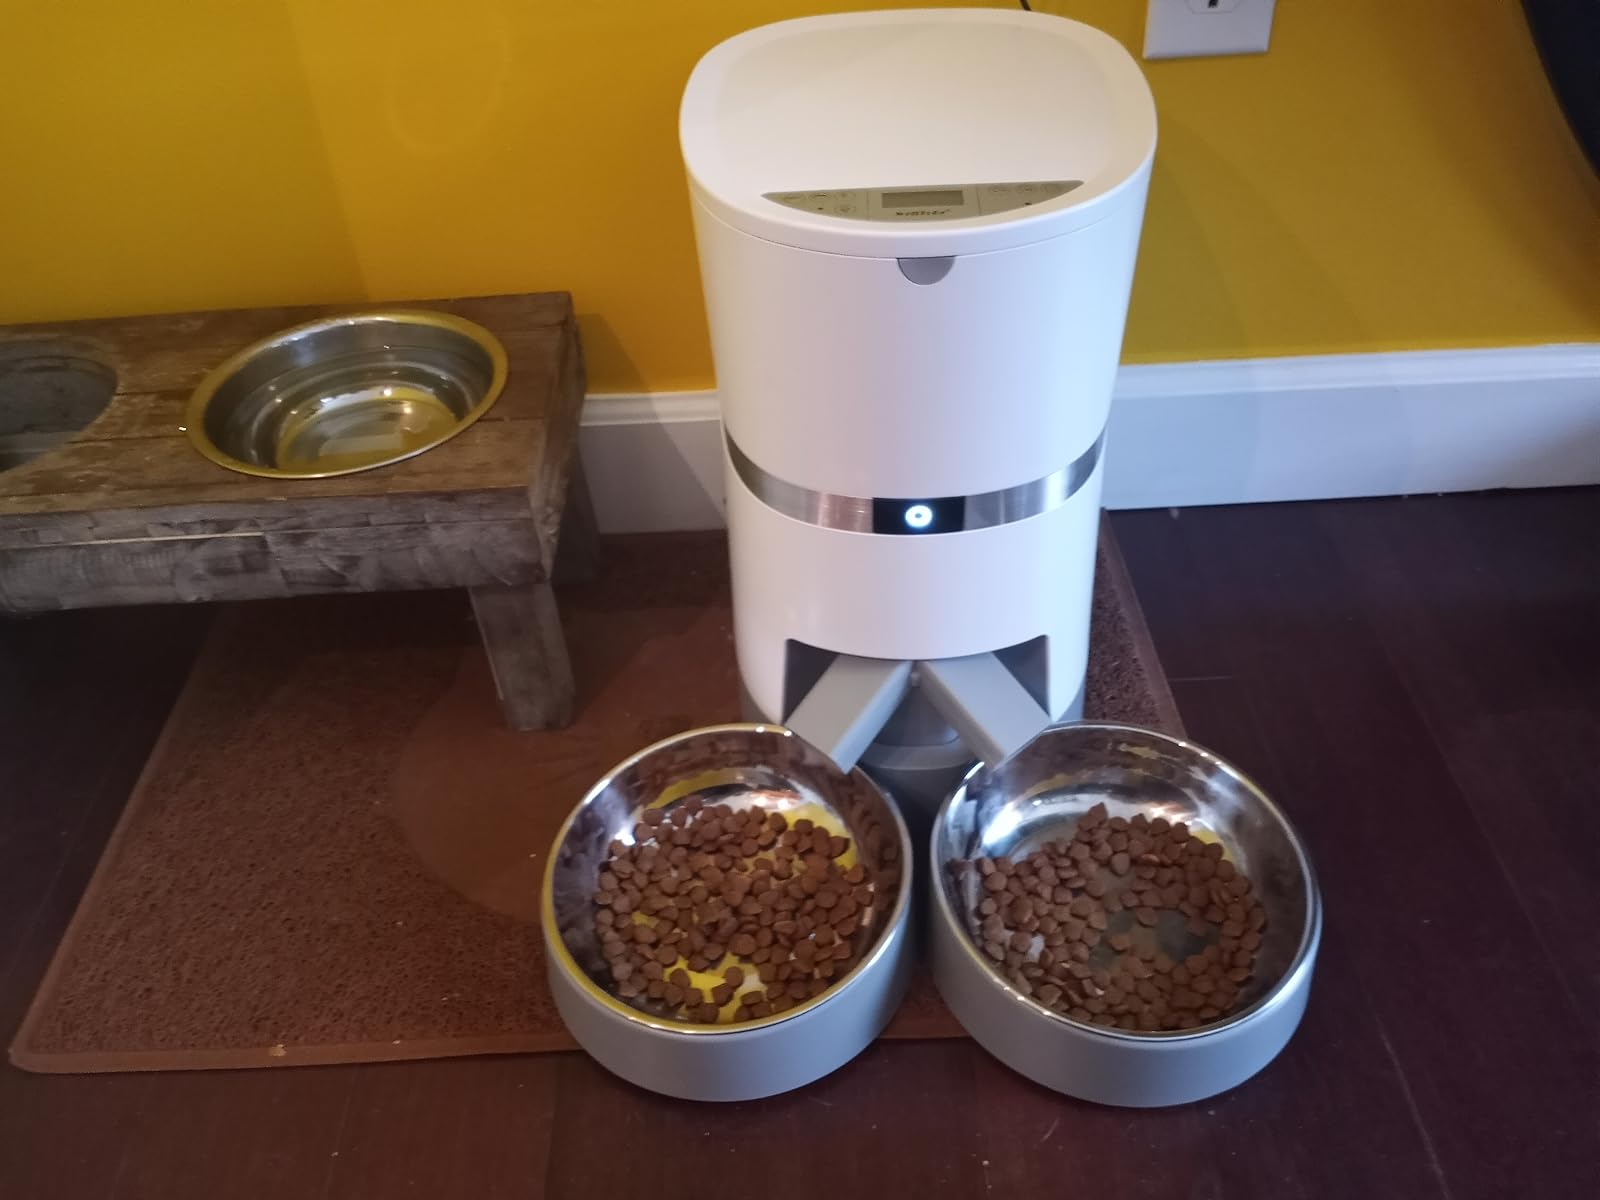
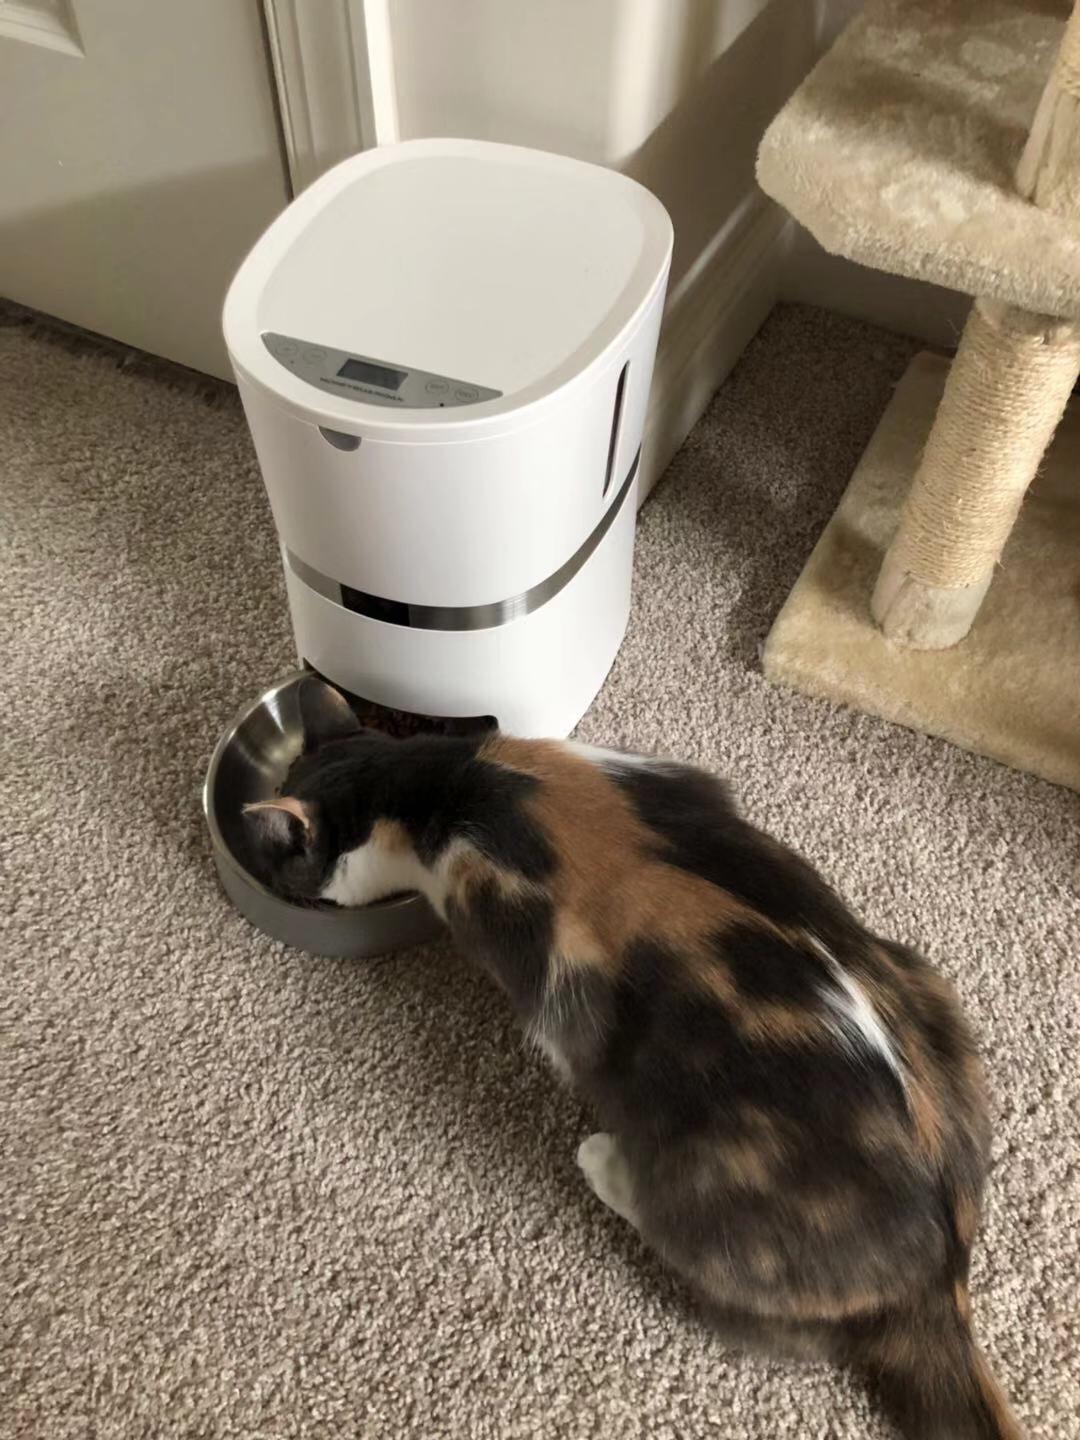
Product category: items_feeder
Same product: no